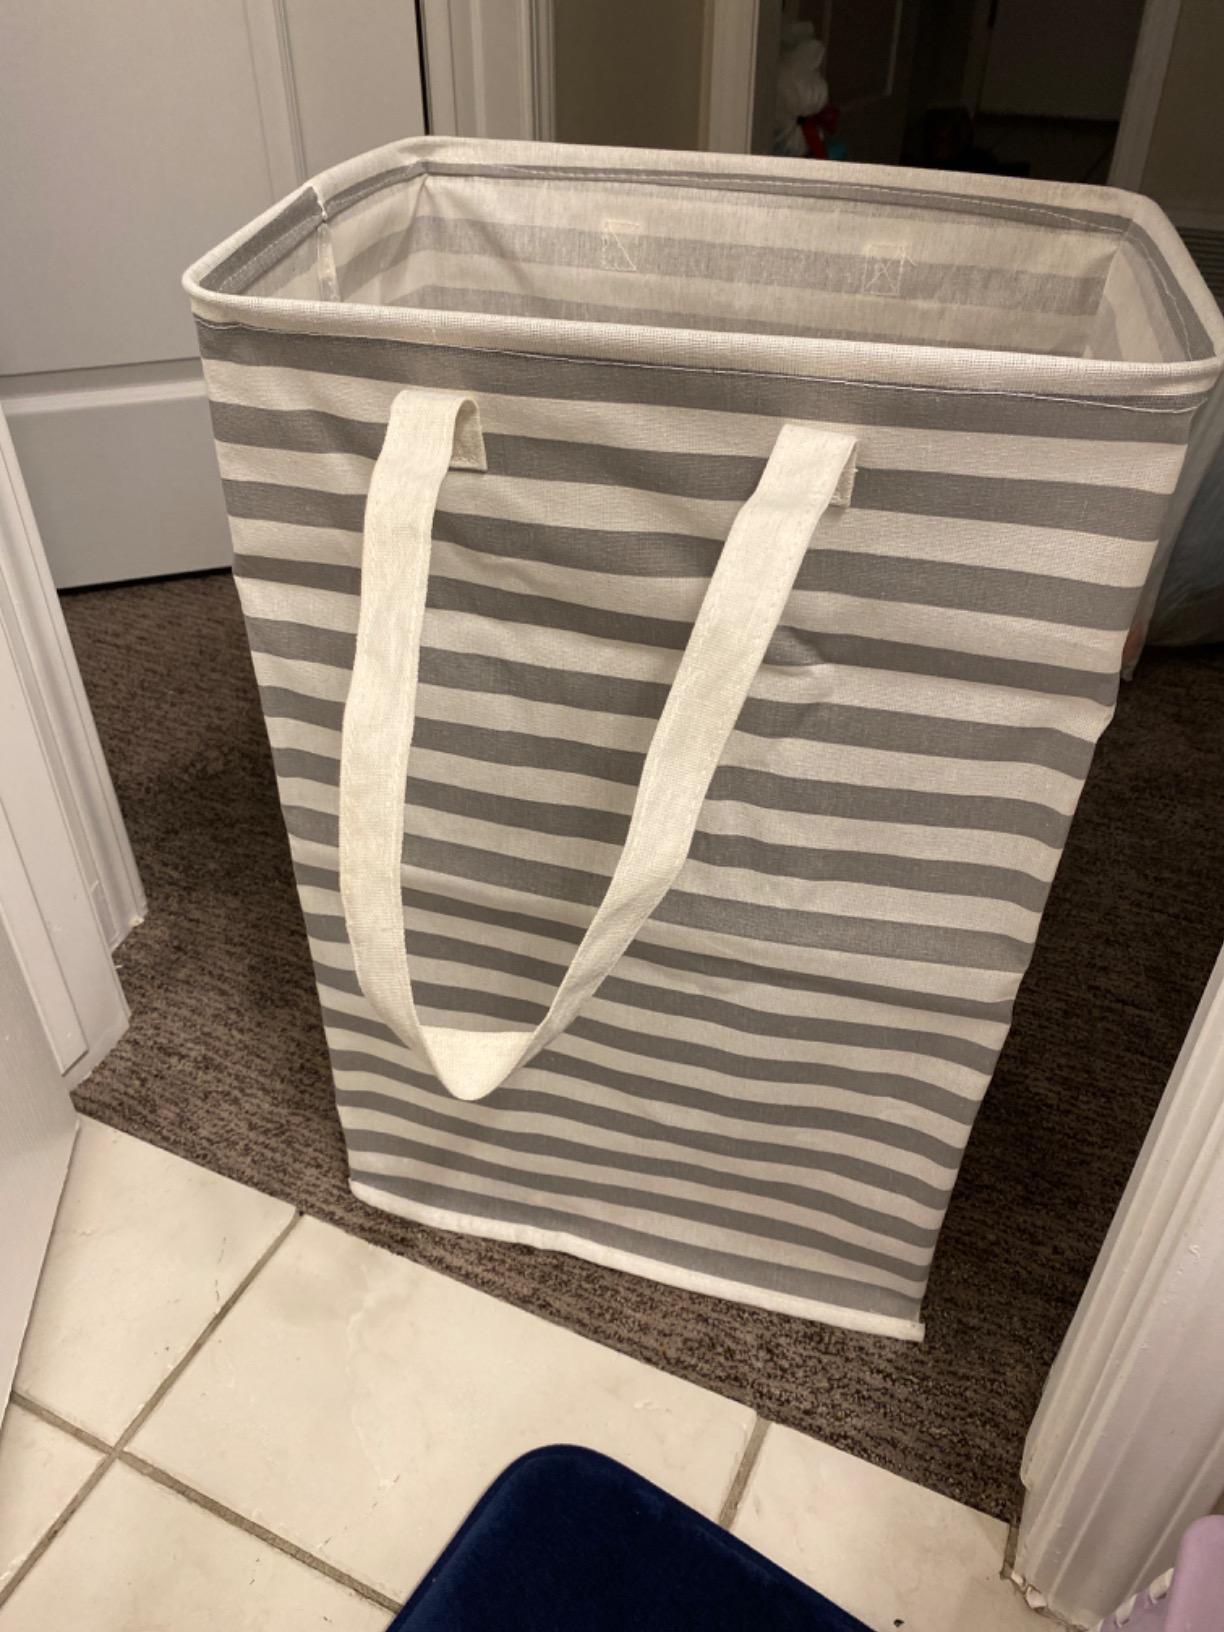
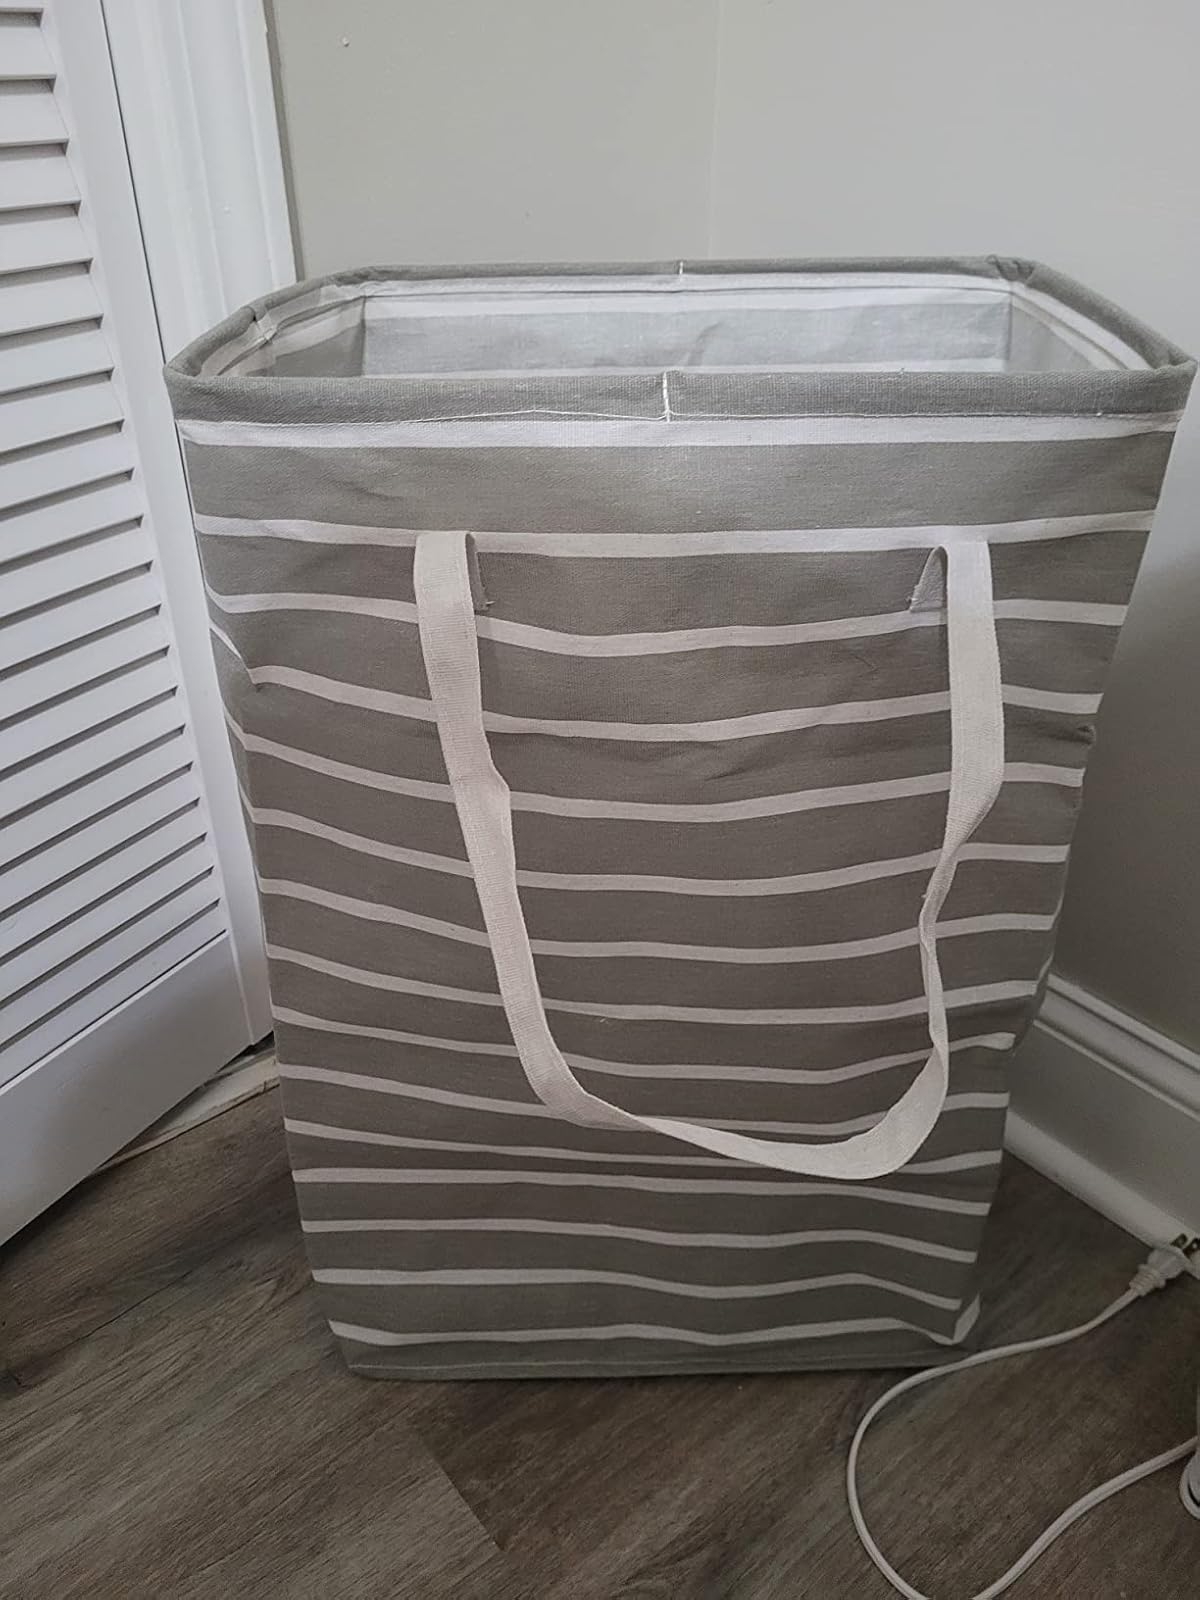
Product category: items_hamper
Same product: no